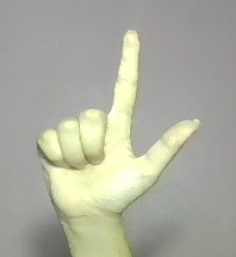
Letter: laam